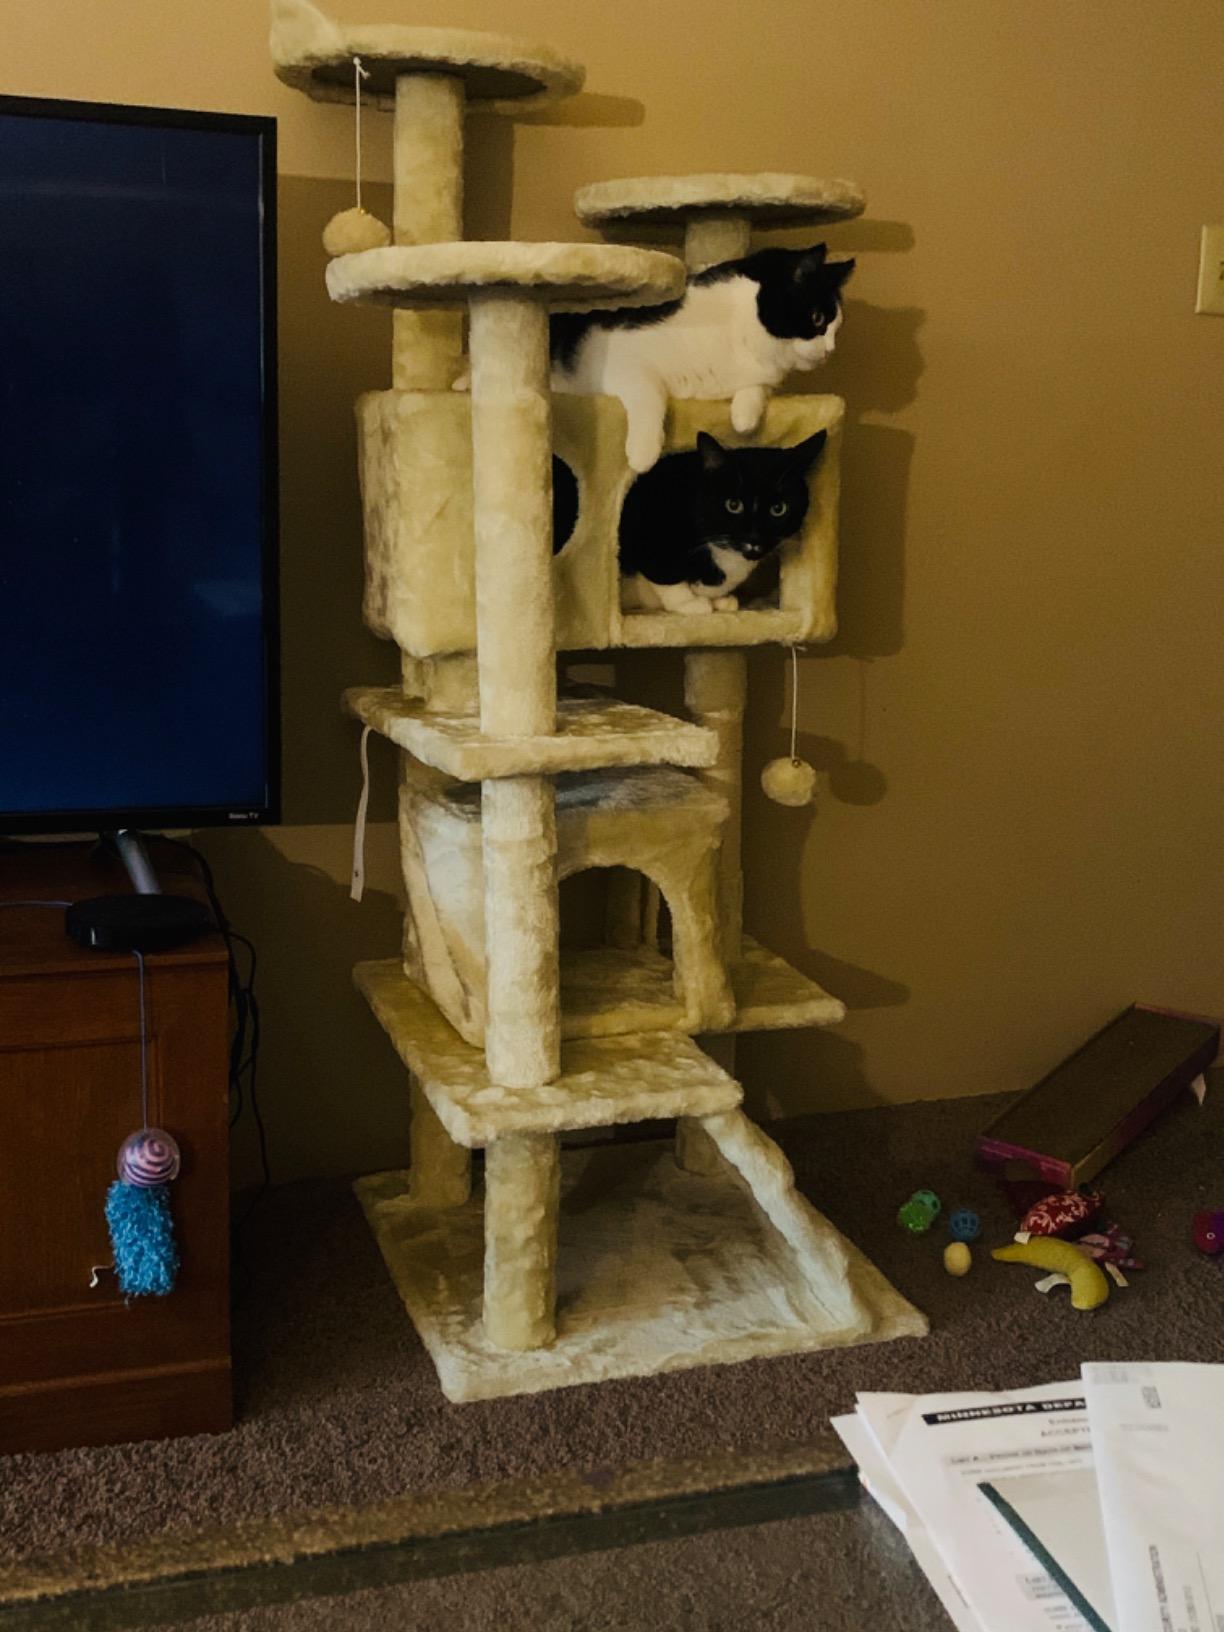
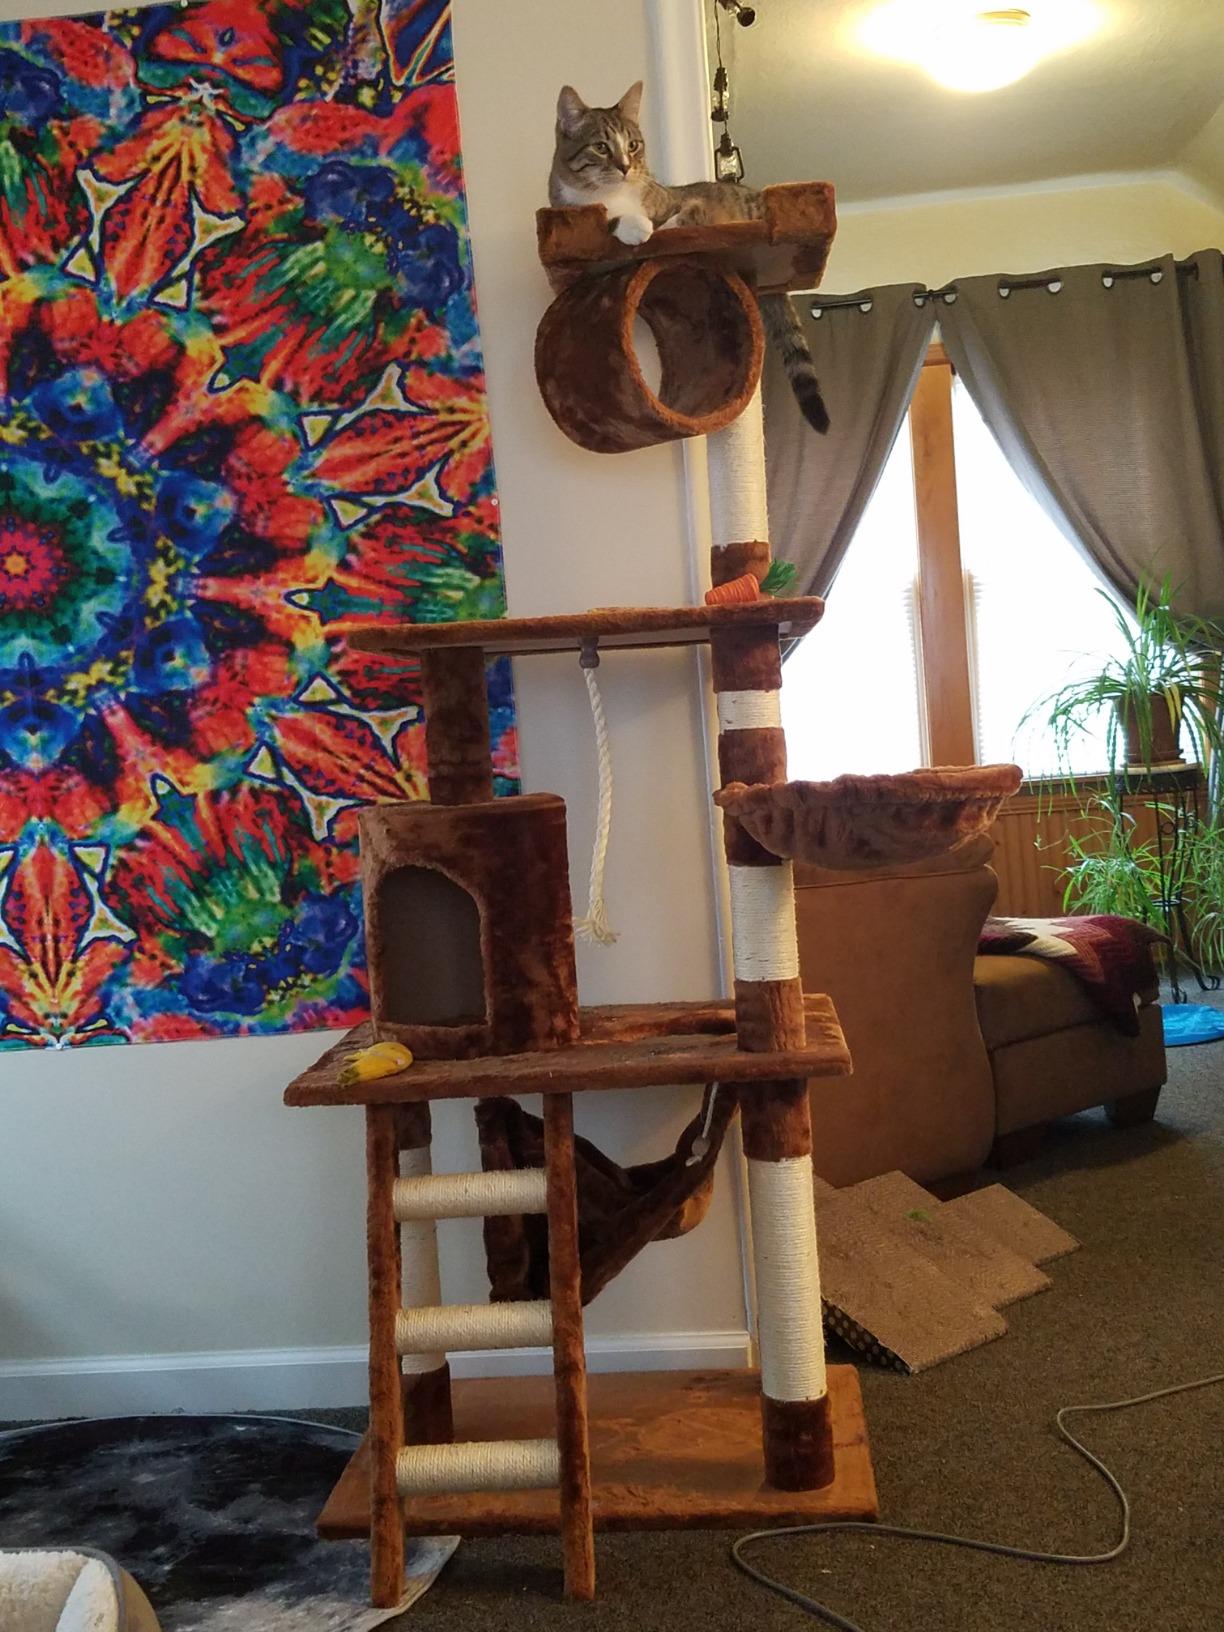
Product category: items_cat tree
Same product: no